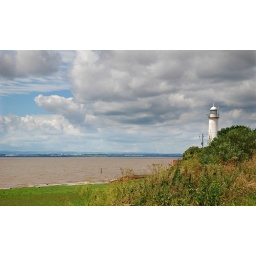
the lighthouse at hale looks out over the waters of the river mersey